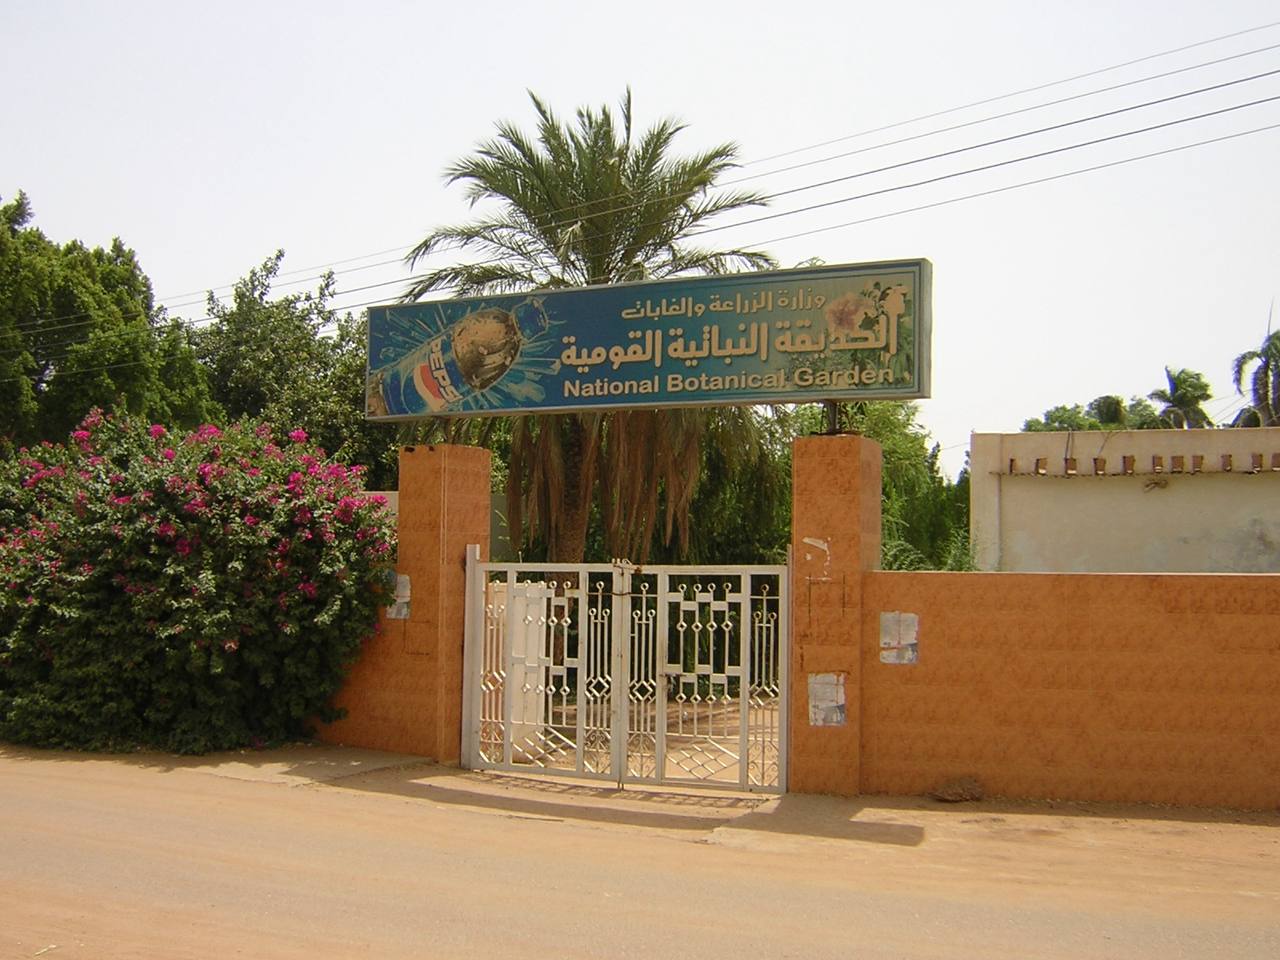
الوصف بالفصحى: بوابة مدخل الحديقة النباتية القومية مطل على شارع ترابي
الوصف بالعامية السودانية: بوابة مدخل معرض الزهور فاتح في شارع تراب
التصنيف: Public Spaces & Infrastructure